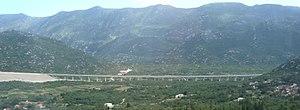
Travaux de prolongement de l'autoroute A1 en Croatie près de Vrgorak.